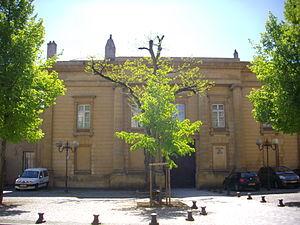
Entrée du palais épiscopal de Metz (Moselle, France)